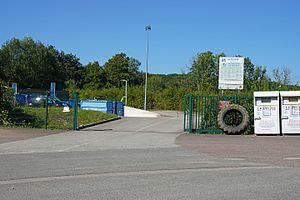
La déchetterie de Saulnot.
Saulnot est une commune française située dans le département de la Haute-Saône, à la limite du Doubs en région Bourgogne-Franche-Comté. Elle fait partie de la communauté de communes du pays d'Héricourt et se trouve à la limite des Vosges saônoises et du pôle métropolitain Nord Franche-Comté. Son territoire vallonné, dont l'altitude varie de 324 à 522 mètres, comprend une grande partie de forêt ainsi qu'un marais servant de halte à plusieurs espèces d'oiseaux migrateurs. Il fait partie des collines pré-jurassiennes. La population municipale s'élève à 759 habitants en 2017.